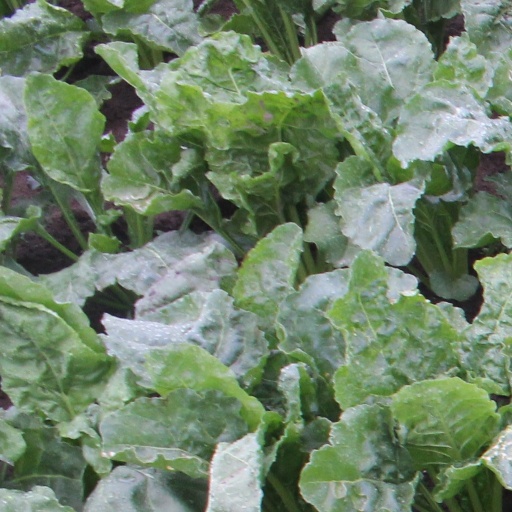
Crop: sugar beet